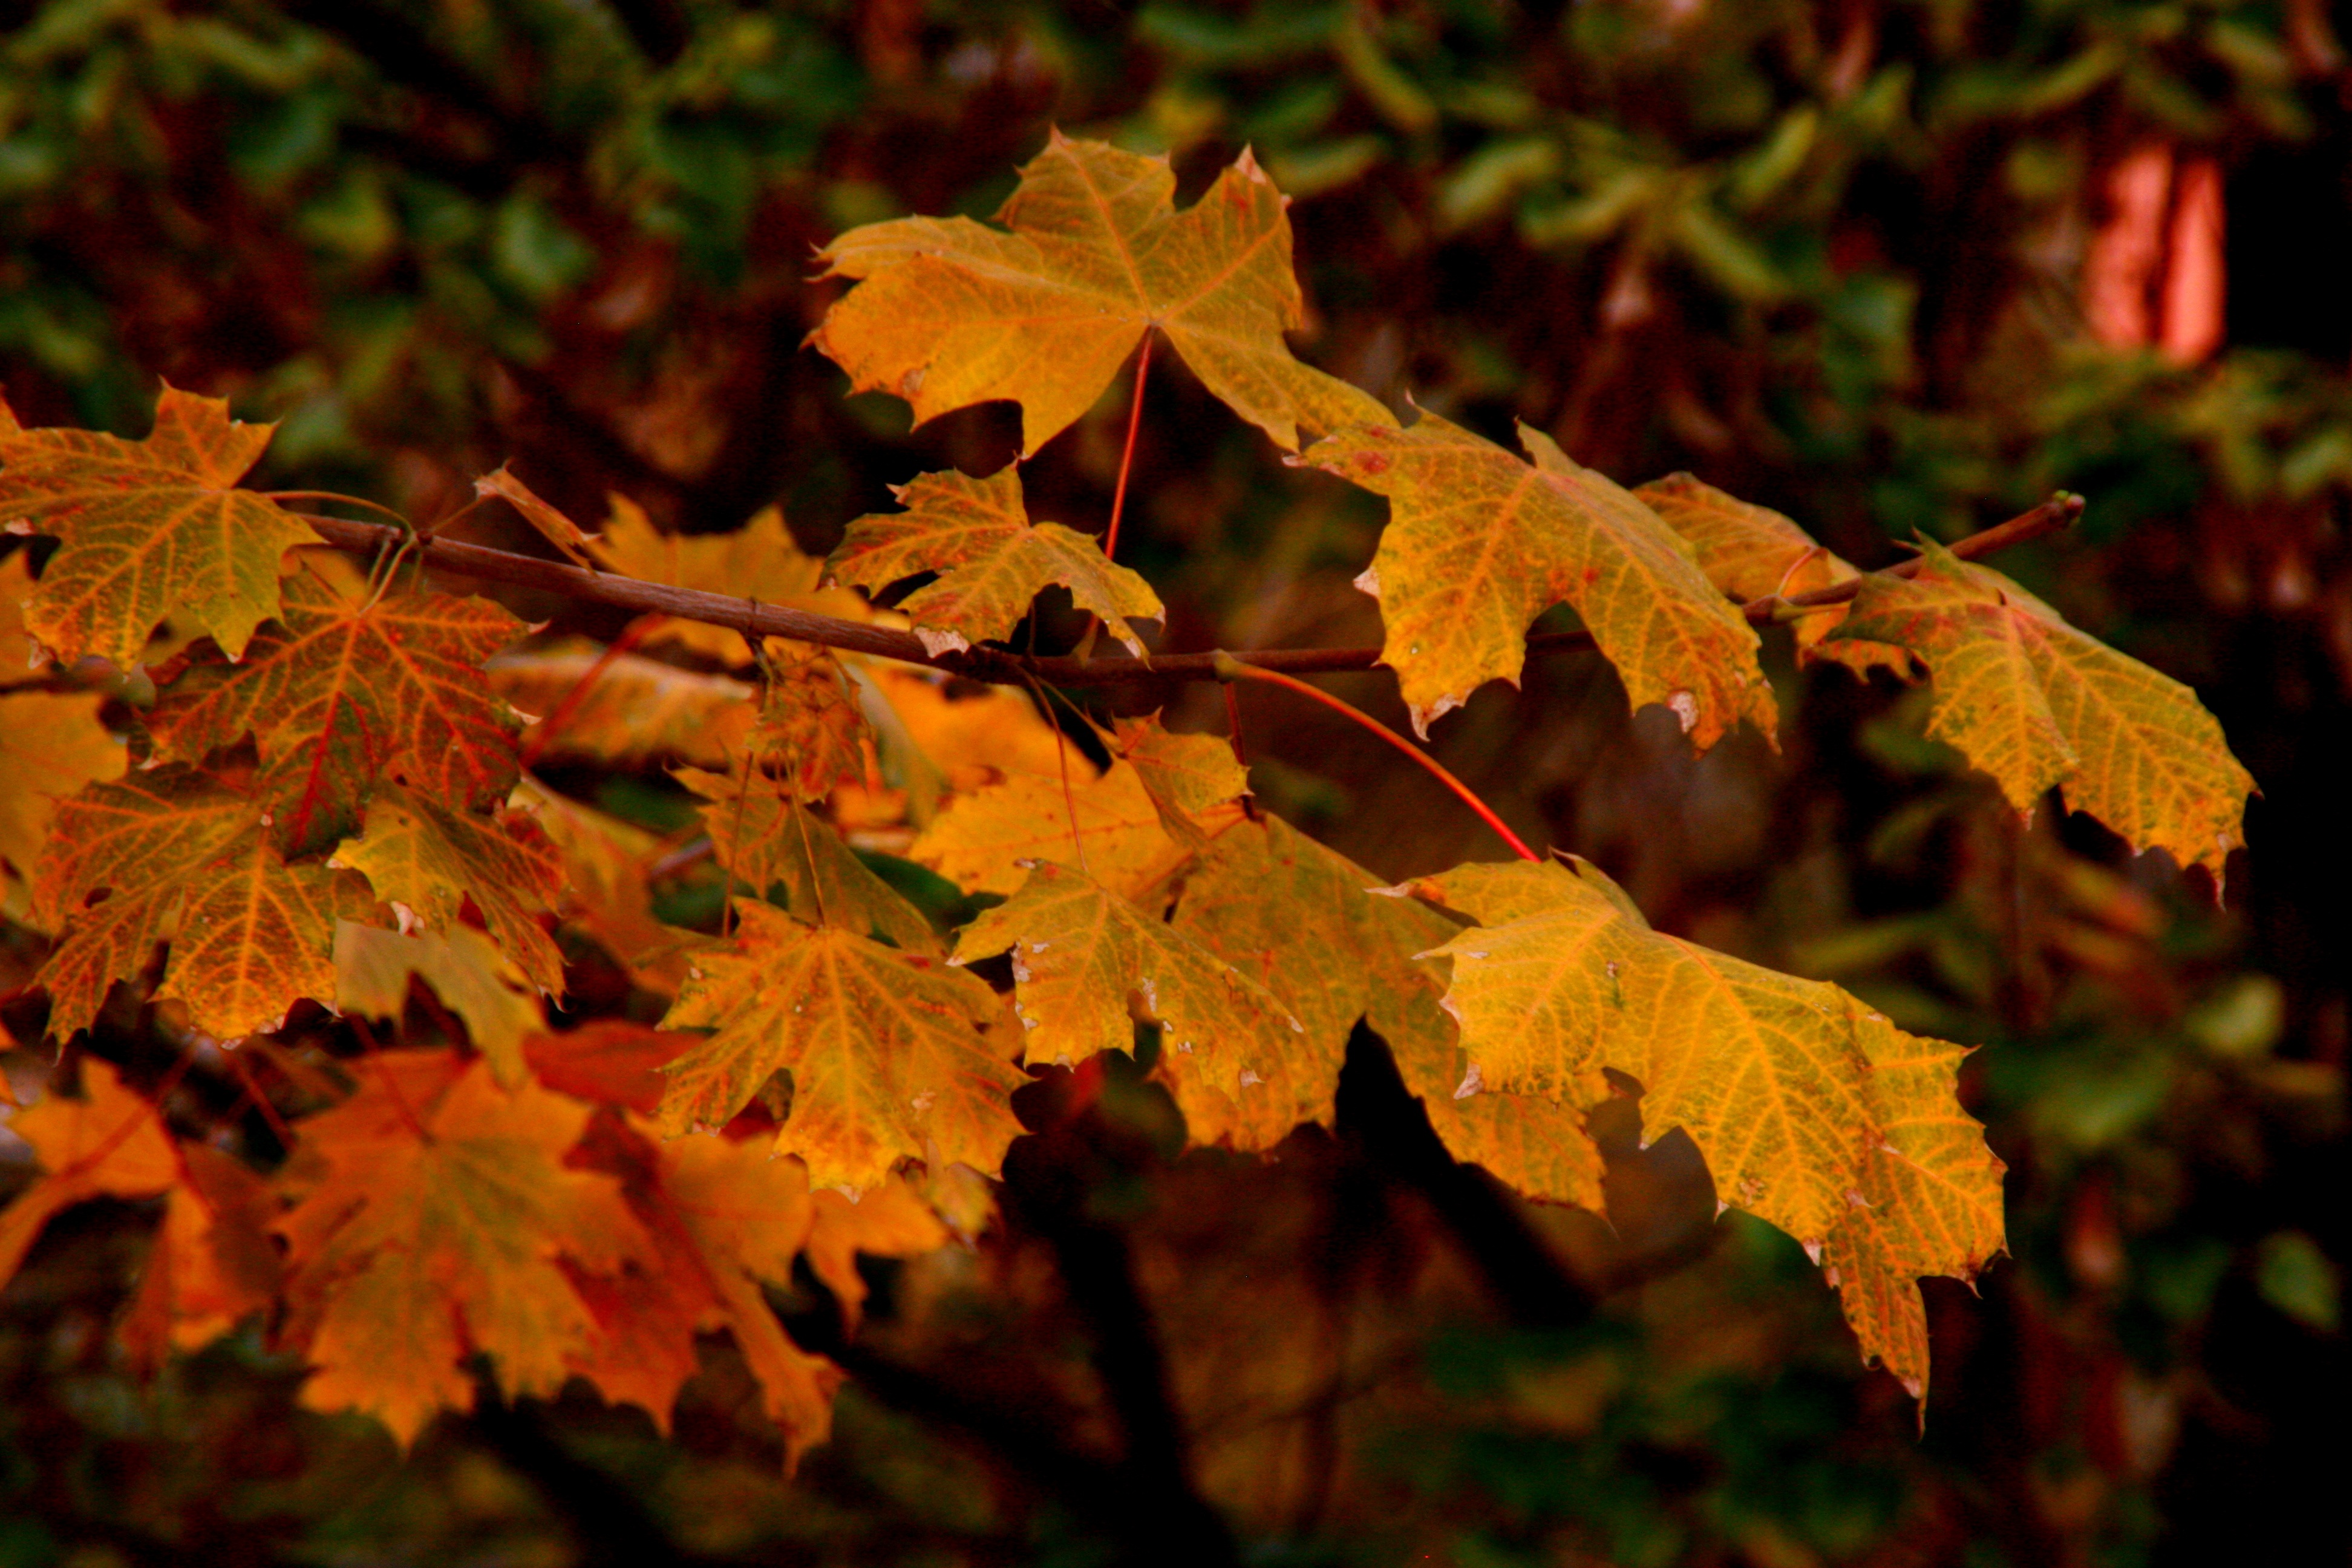
tree, branch, plant, leaf, autumn, yellow, season, maple tree, maple leaf, leaves, deciduous, flowering plant, woody plant, land plant